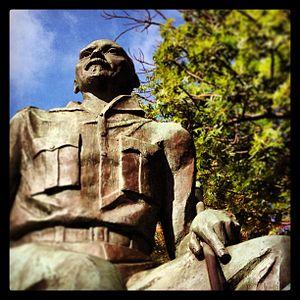
La statue de J.C. Smuts située dans le centre de la ville du Cap, Cap-Occidental en Afrique du Sud, rend hommage à Jan Christiaan Smuts, avocat, militaire, philosophe et homme d'État d’Afrique du Sud.